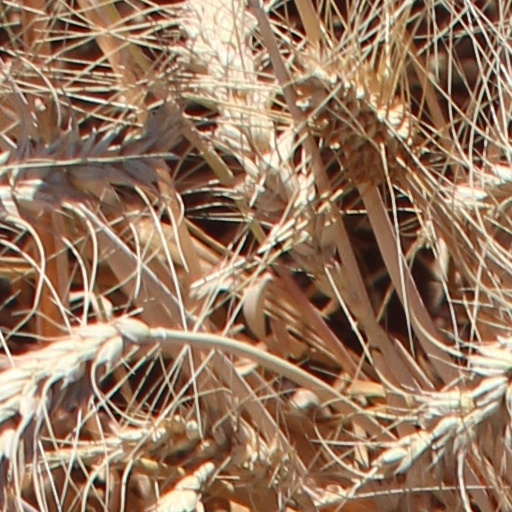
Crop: wheat